Empress Dowager Cixi

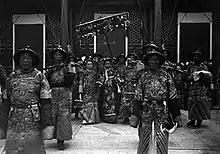
Empress Dowager Cixi holds hands with the fourth daughter of Prince Qing (to her left) and chief palace eunuch Li Lianying (to her right). The lady standing in the background is Consort Jin (later Dowager Imperial Noble Consort Duankang).

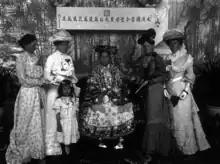
Empress Dowager Cixi and women of the American legation. Holding her hand is Sarah Pike Conger, the wife of U.S. Ambassador Edwin H. Conger.

Tongzhi died without a male heir, a circumstance that created an unprecedented succession crisis in the dynastic line. Members of the generation above were considered unfit, as they could not, by definition, be the successor of their nephew. Therefore, the new emperor had to be from a generation below or the same generation as Tongzhi. After considerable disagreement between the two empresses dowager, Zaitian, the four-year-old firstborn son of Prince Chun and Cixi's sister, was to become the new emperor. 1875 was declared the first year of the "Guangxu" era; "Guangxu" means "glorious succession". Zaitian was taken from home and for the remainder of his life would be completely cut off from his family. While addressing Ci'an conventionally as "huang e'niang" ("Empress Mother"), the Guangxu Emperor was forced to address Cixi as "qin baba" ("Dear Father"), in order to enforce an image that she was the fatherly figure in the household. Guangxu began his education when he was aged five, taught by the imperial tutor Weng Tonghe, with whom he would develop a lasting bond.